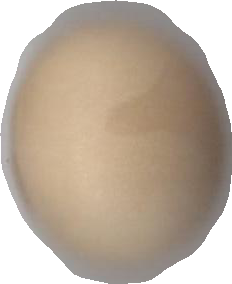
Variety: Grobogan